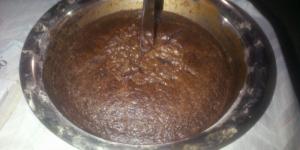
torta de chocolate sin mantequilla ni huevos